Self-organized criticality

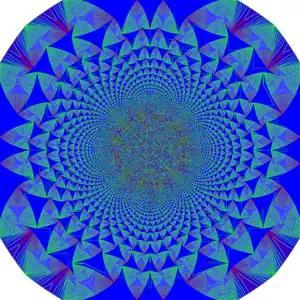

Self-organized criticality (SOC) is a property of dynamical systems that have a critical point as an attractor. Their macroscopic behavior thus displays the spatial or temporal scale-invariance characteristic of the critical point of a phase transition, but without the need to tune control parameters to a precise value, because the system, effectively, tunes itself as it evolves towards criticality.